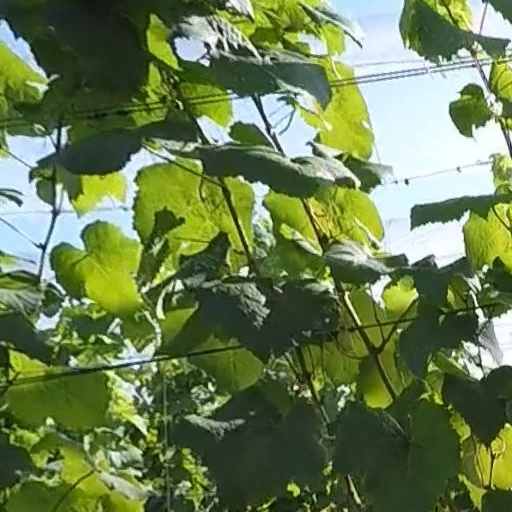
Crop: grape